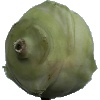
Label: Kohlrabi 1